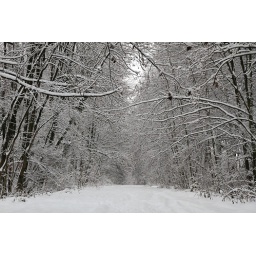
Day 361/365 snow-covered road in the forest